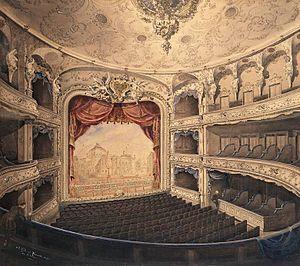
Le Lessingtheater est une ancienne salle de spectacle à Berlin, située au pont du Kronprinz sur les bords de la Sprée dans le quartier de Mitte. Le théâtre inauguré en 1888 fut détruite lors d'un raid aérien par les alliés en avril 1945.